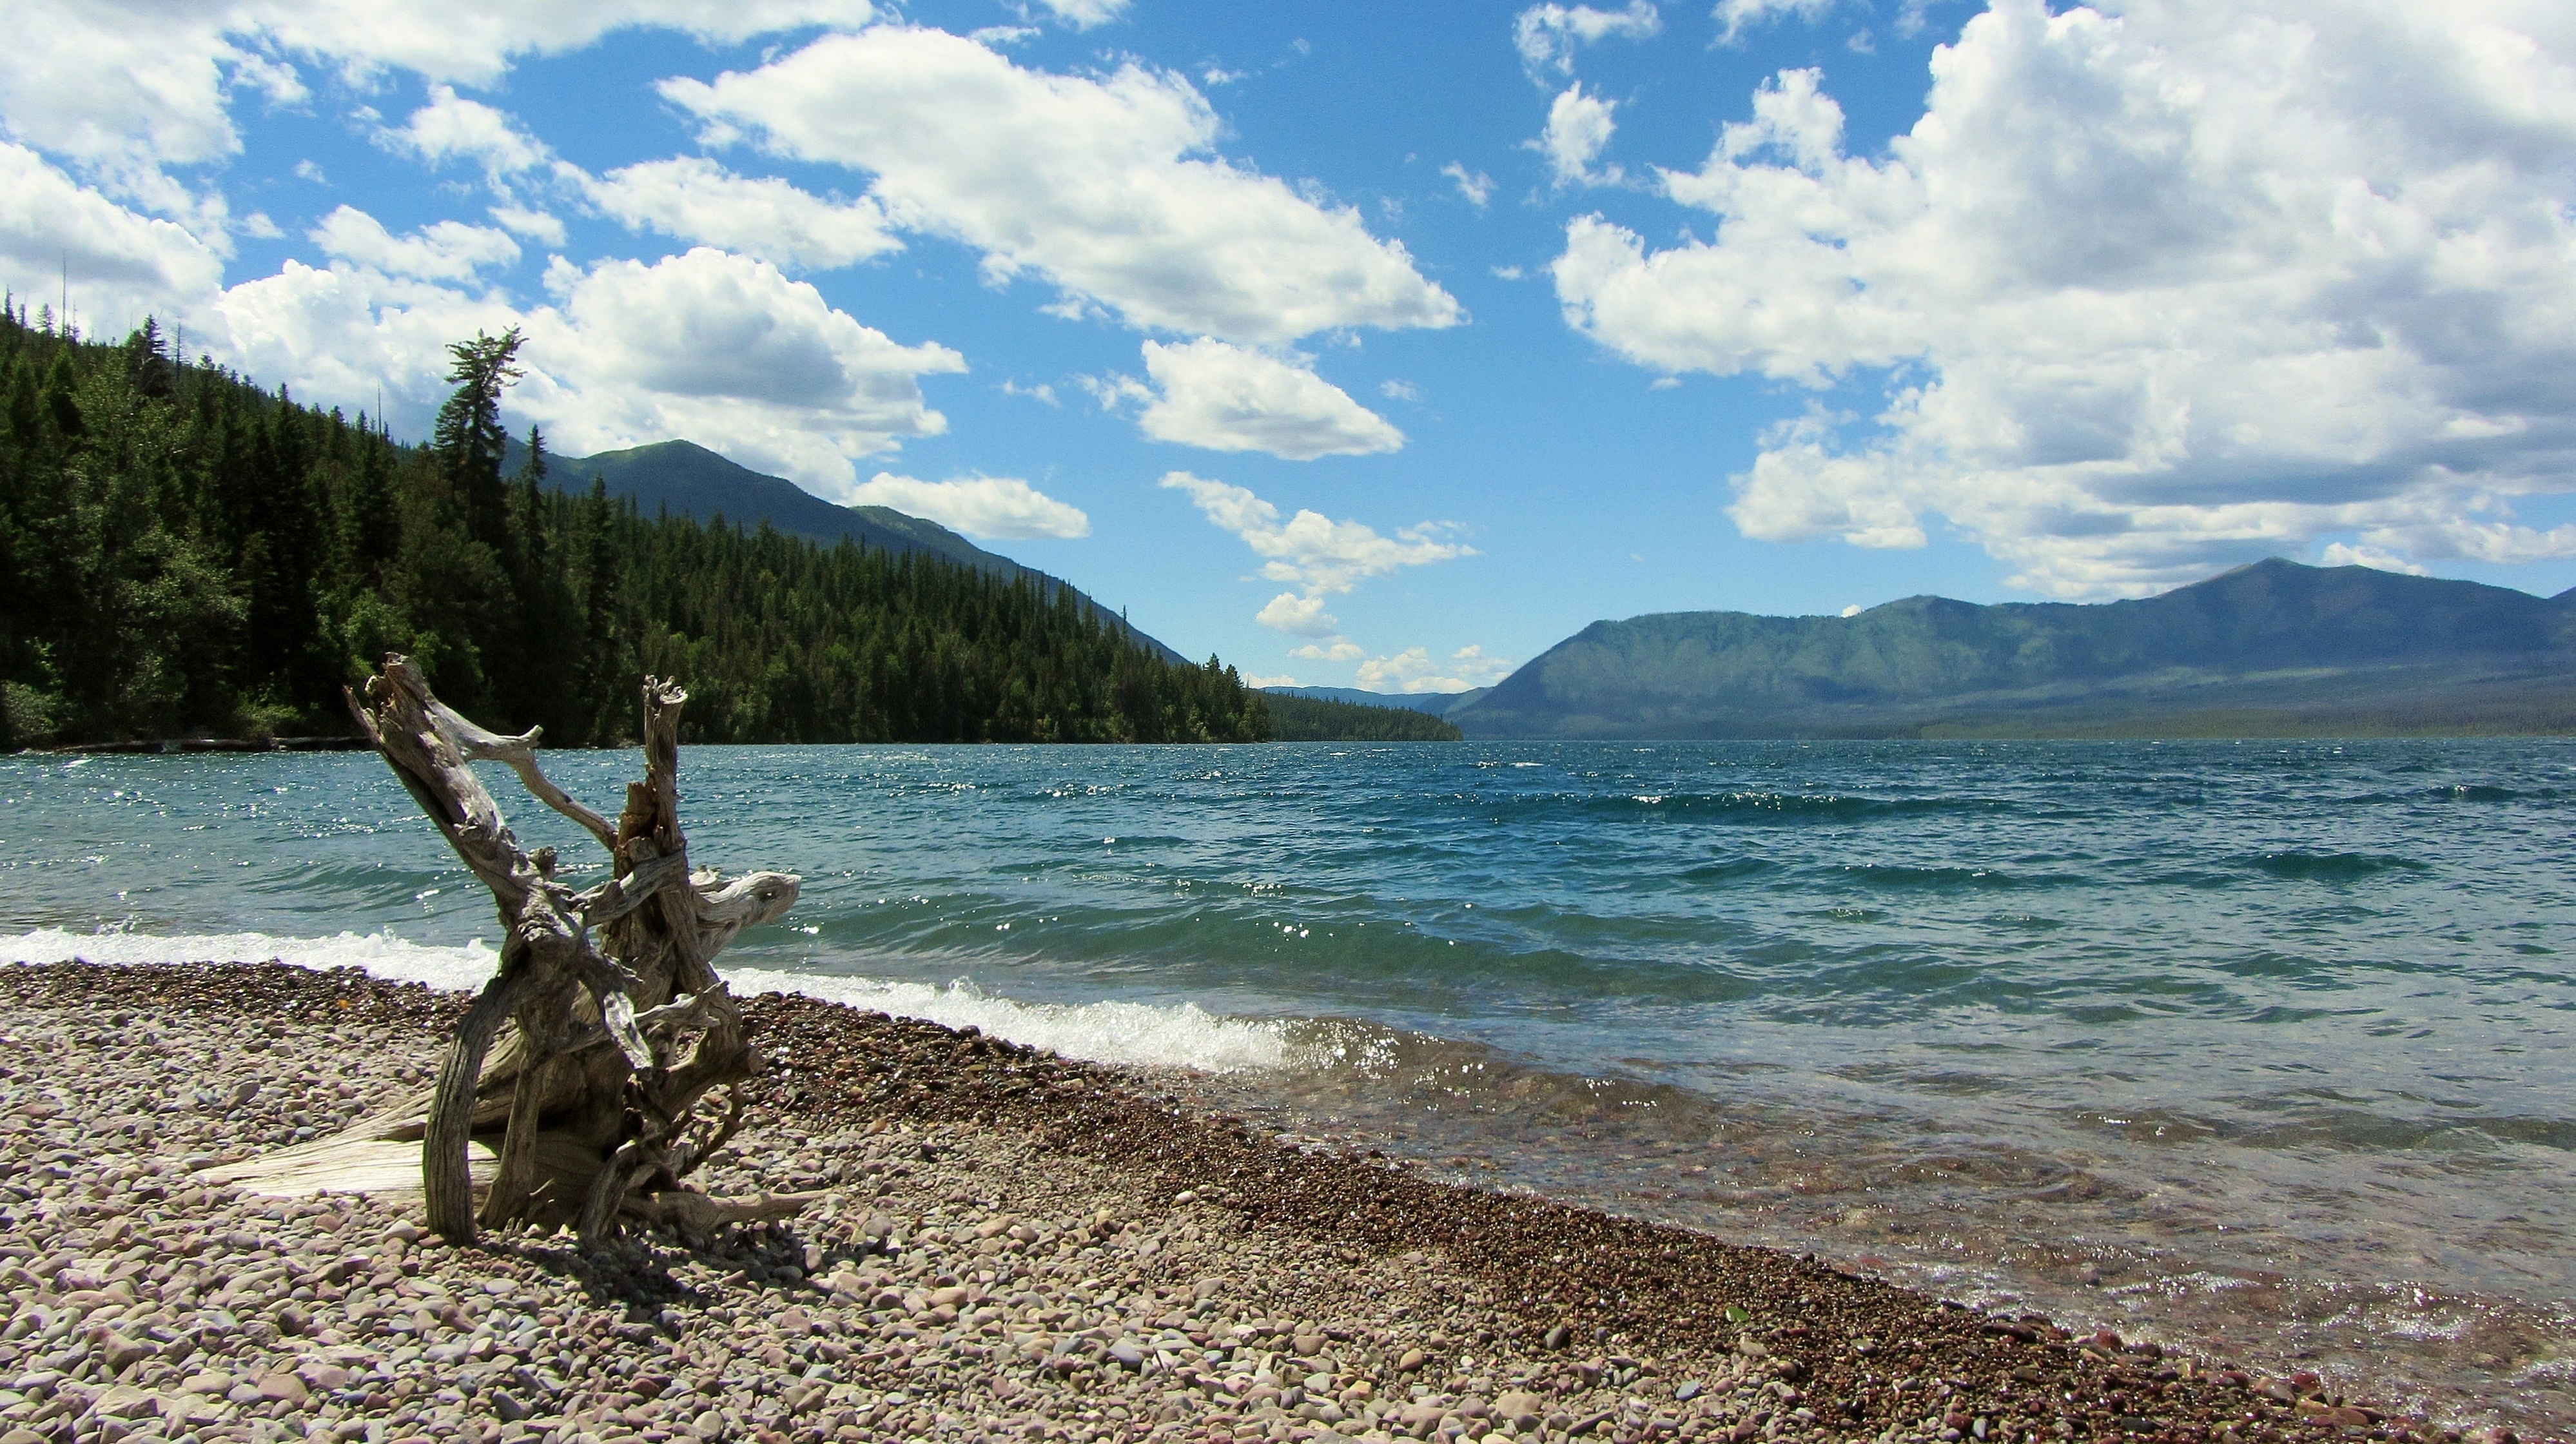
beach, landscape, driftwood, sea, coast, mountain, shore, lake, bay, body of water, clouds, loch, branding, more, glacial lake